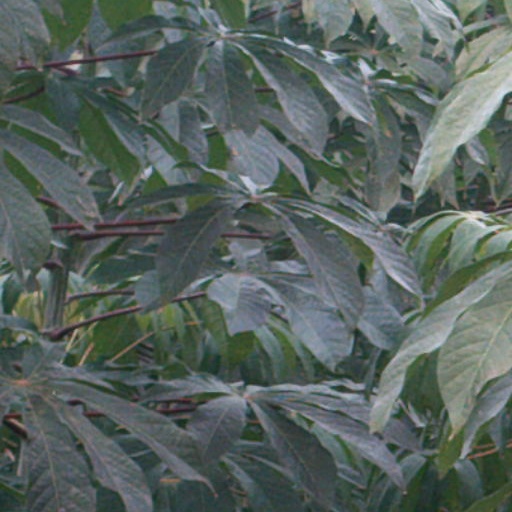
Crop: cassava